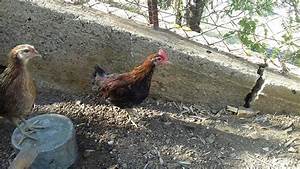
Label: chicken